Eradondla Mooru

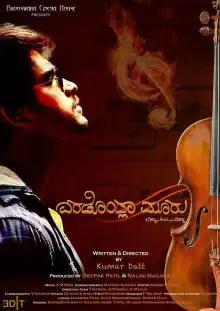
Poster

Kumar Datth. It stars Chandan Kumar, Shwetha Pandit and Shobhitha. The music was composed by A M Neel. It was theatrically released on 22 May 2015.